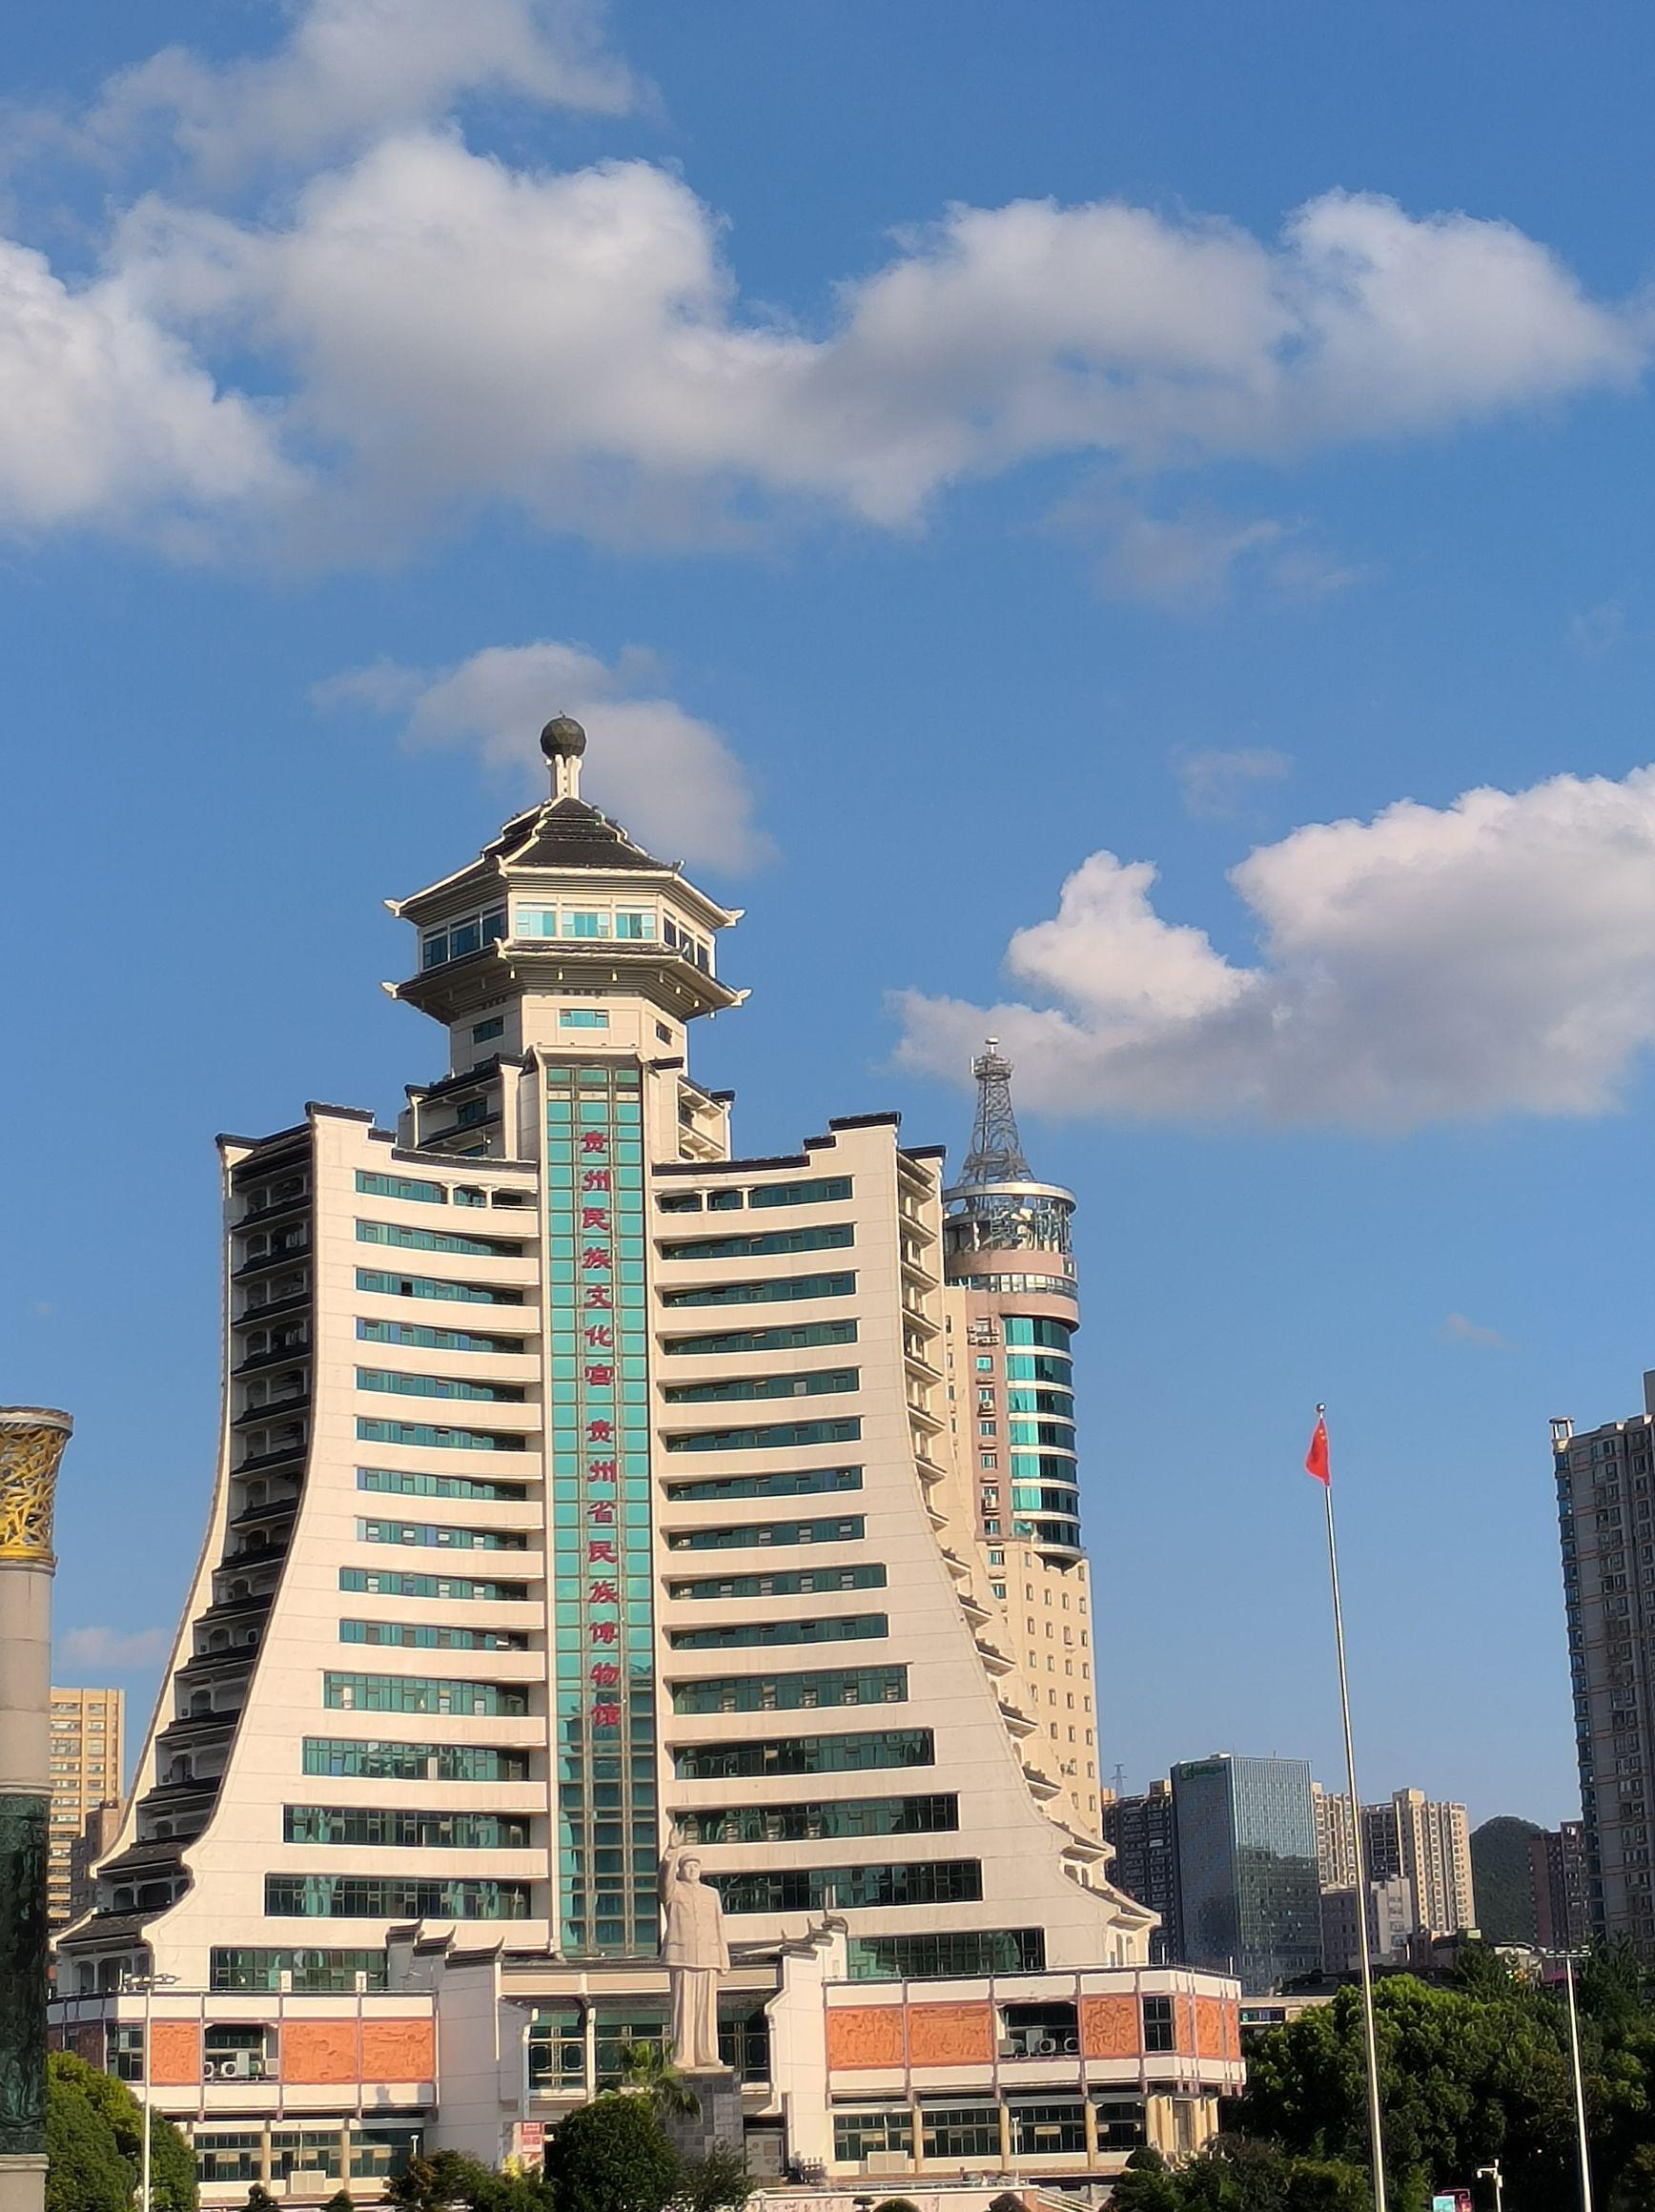
地标名称：贵州省民族博物馆
所在城市：贵阳市·南明区